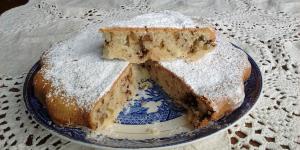
bizcochuelo de nuez